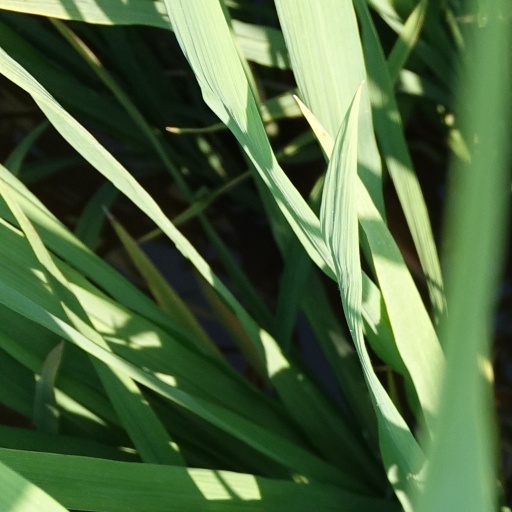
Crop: rice